Leader of the Opposition (New Zealand)

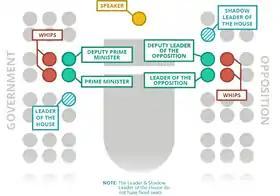
In parliament, the leader of the Opposition sits near the front to the left of the speaker's chair (annotated)

In New Zealand, the leader of the Official Opposition, commonly described as the leader of the Opposition, is the politician who heads the Official Opposition. Conventionally, they are the leader of the largest political party in the House of Representatives that is not in Government (nor provides confidence and supply). This is usually the parliamentary leader of the second-largest caucus in the House of Representatives.